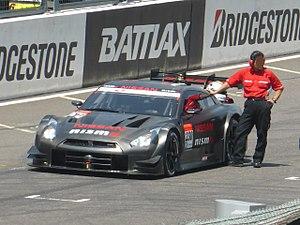
La GT-R est une voiture de sport produite depuis 2007 par le constructeur automobile japonais Nissan.